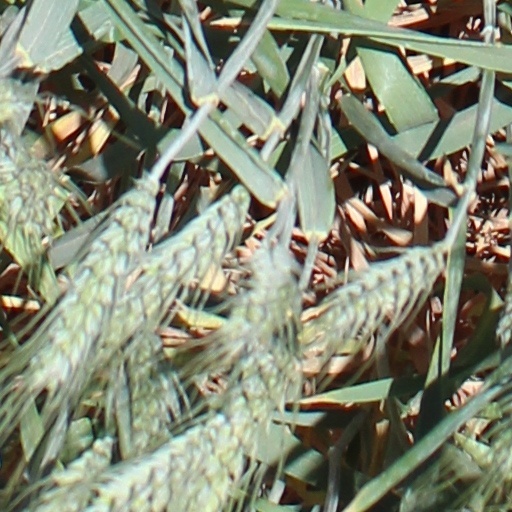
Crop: wheat